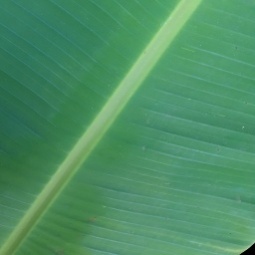
Label: Healthy